Hackney House

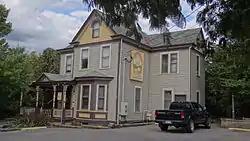

Hackney House, also known as Hackney Place, is a historic home located at Morgantown, Monongalia County, West Virginia. The original section was built in 1892, and is a square, -story balloon frame structure with a Queen Anne style entrance porch. A two-story, square addition was added shortly after the original construction. It sits on a cut sandstone foundation.